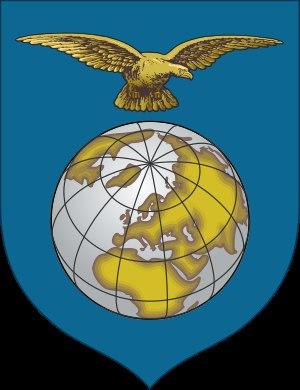
Le Groupe aérien européen est une force aérienne multinationale européenne qui vise à rapprocher l'interopérabilité des forces aériennes européennes. Il comprend la France, le Royaume-Uni, l'Allemagne, la Belgique, l'Espagne, l'Italie et les Pays-Bas.